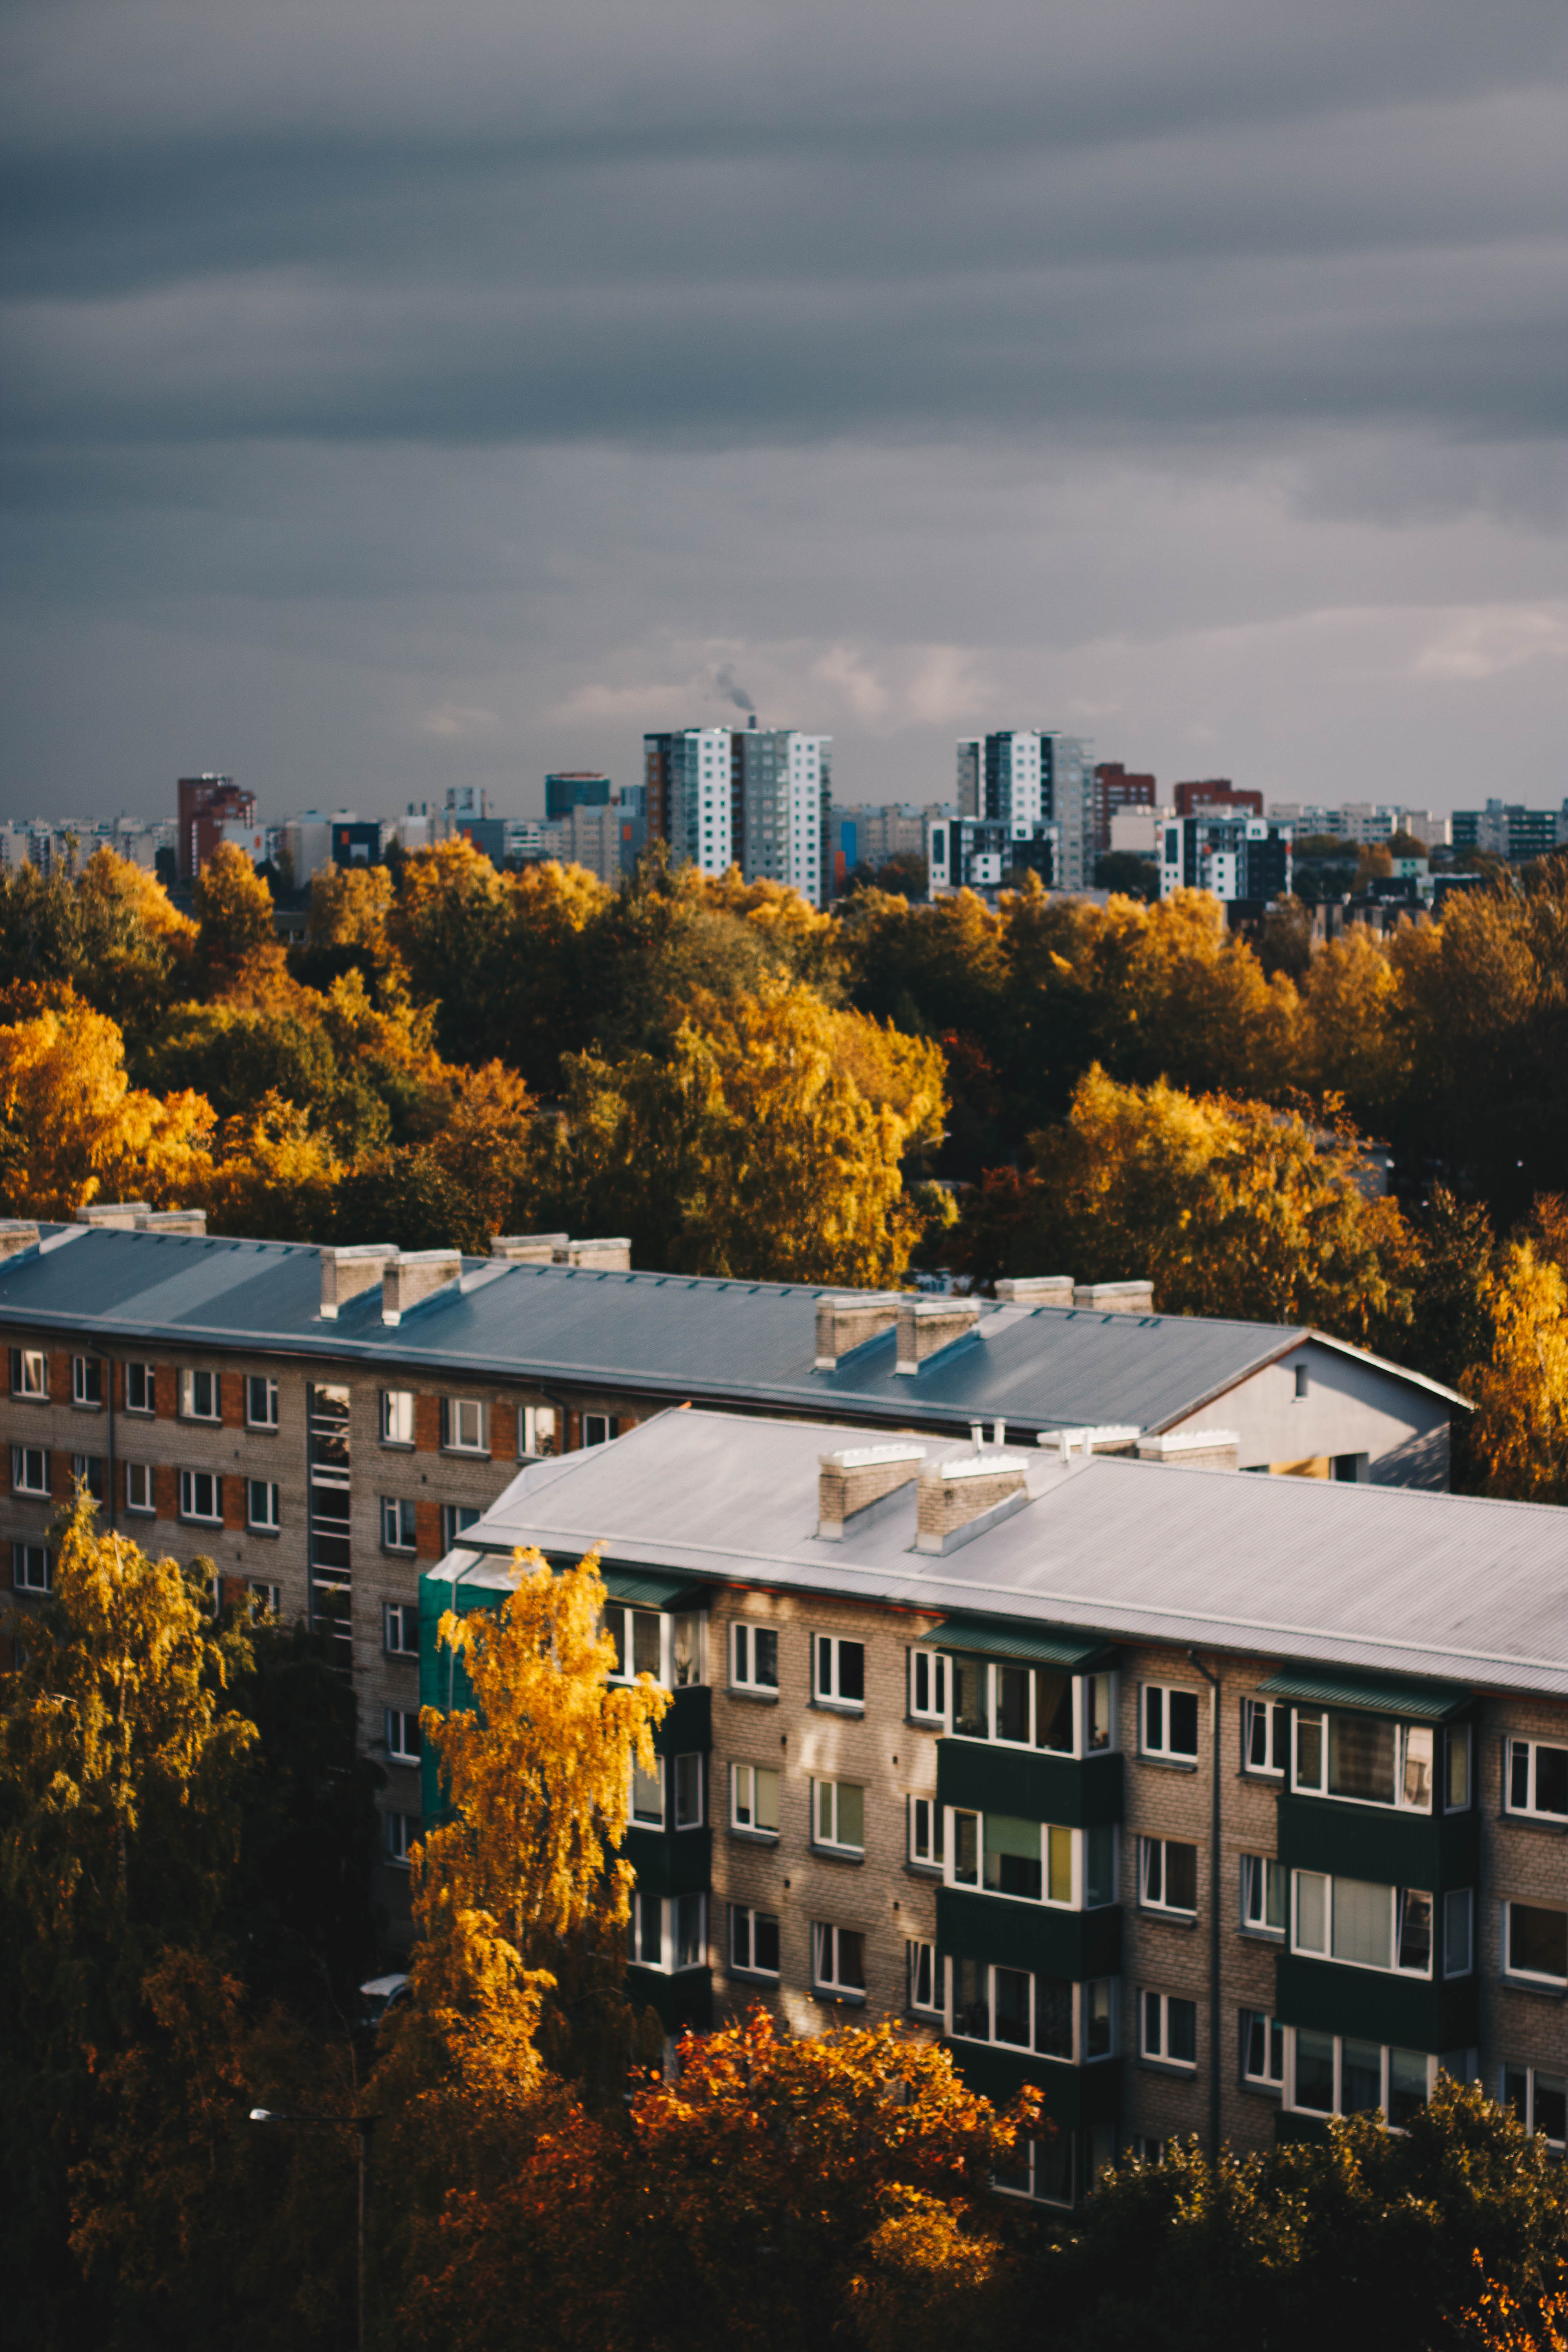
sky, leaf, tree, urban area, yellow, city, daytime, autumn, cloud, human settlement, residential area, architecture, morning, town, building, house, roof, woody plant, home, suburb, real estate, sunlight, plant, tower block, evening, metropolitan area, neighbourhood, landscape, night, cityscape, reflection, metropolis, downtown, horizon, condominium, apartment, window, skyline, mountain